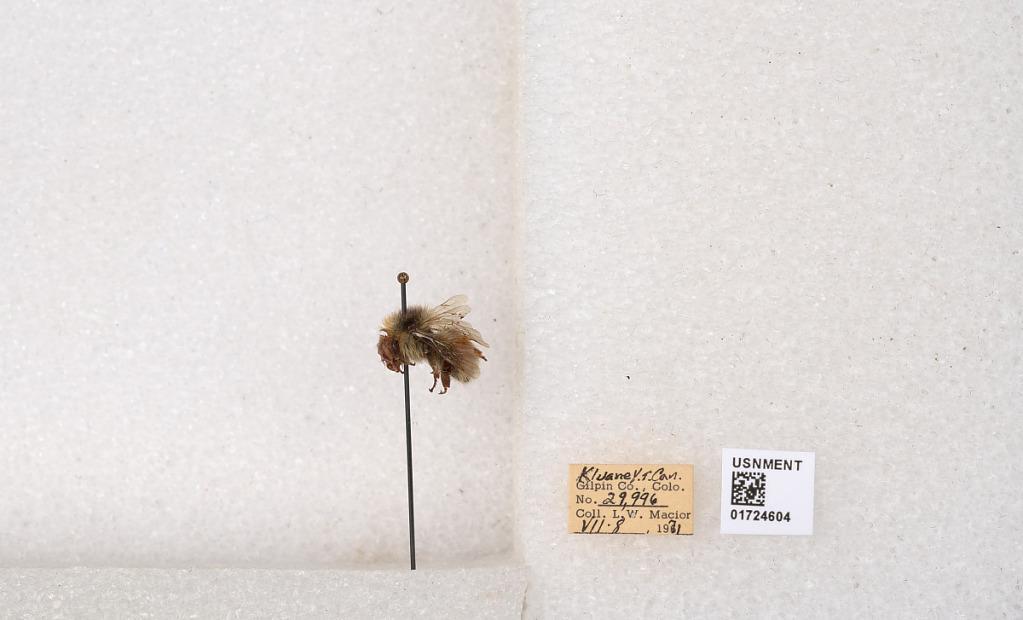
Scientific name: Bombus (Pyrobombus) sylvicola Kirby
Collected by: L. Macior
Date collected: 1971-7-8
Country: Canada
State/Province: Yukon Territory
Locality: Kluane National Park and Reserve
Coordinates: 60.7493, -139.504